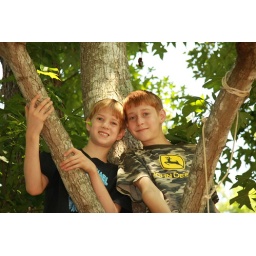
Robert and Thomas in the tree house